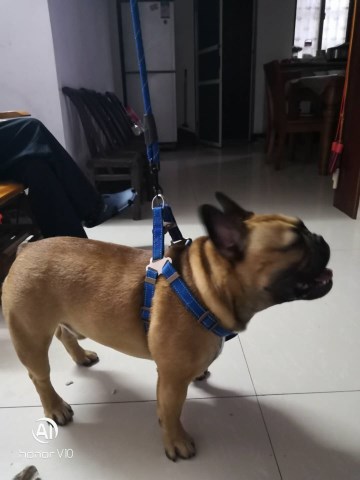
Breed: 1121-n000002-French_bulldog